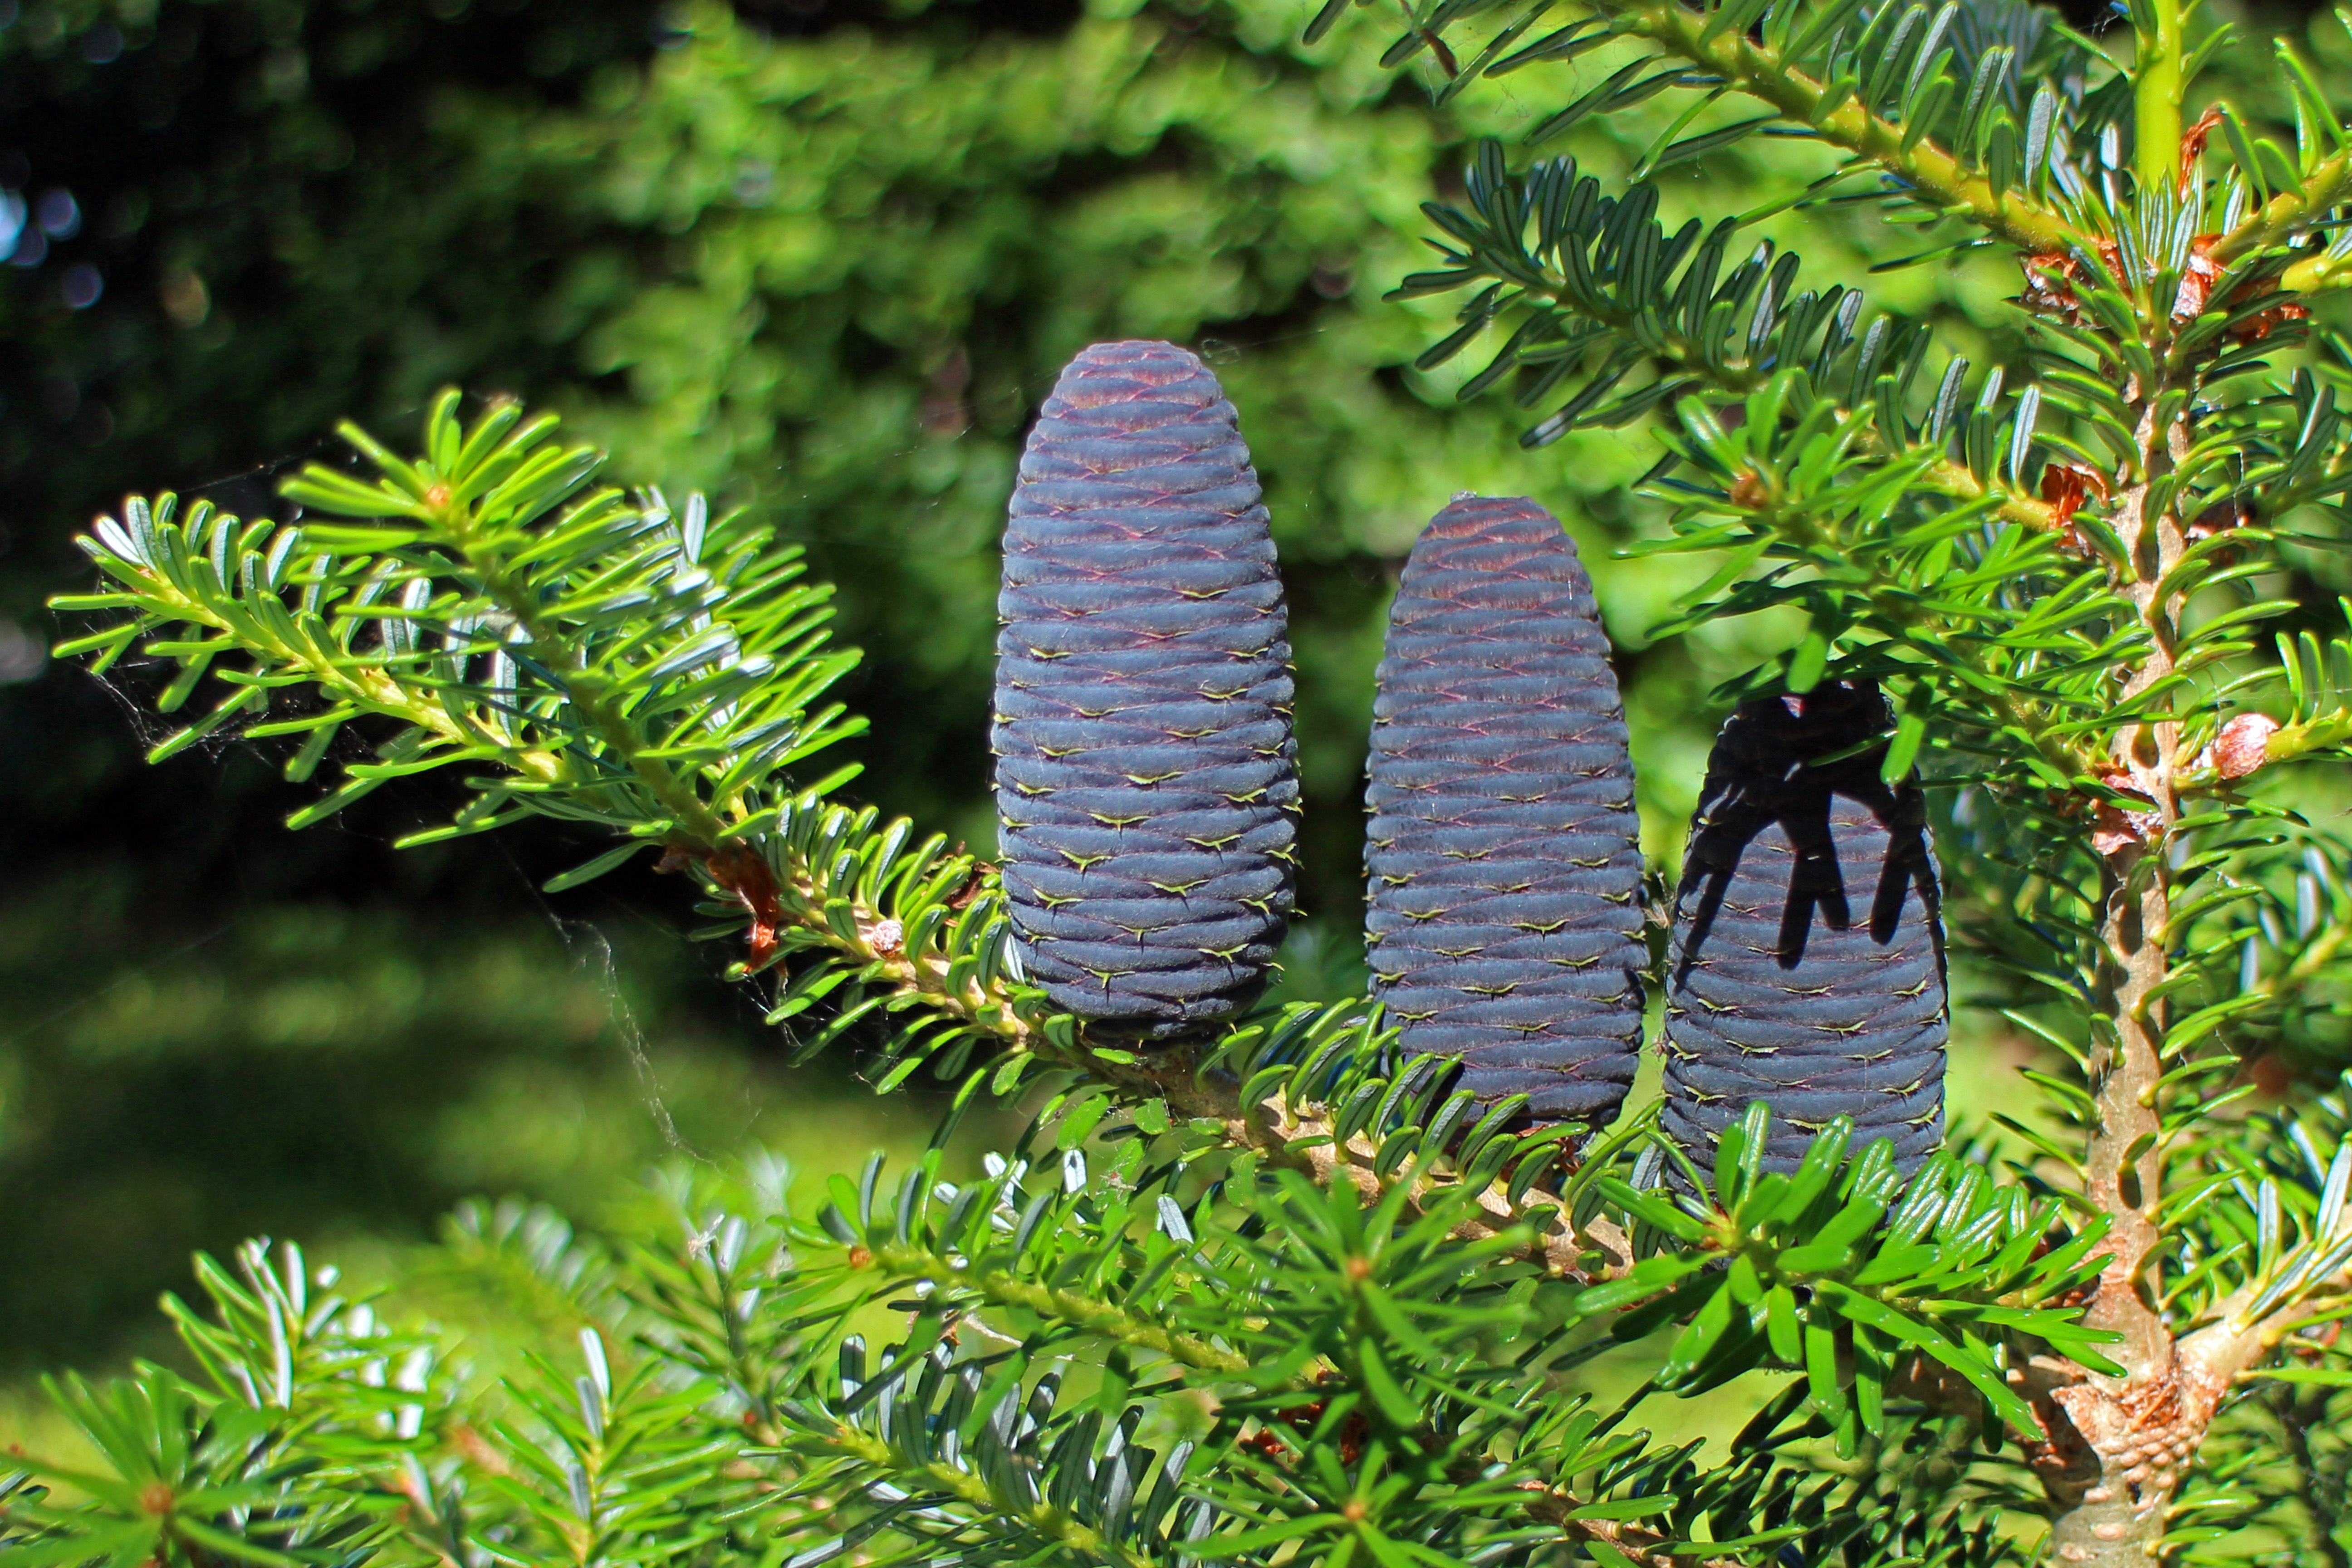
tree, forest, branch, plant, leaf, flower, dark, green, jungle, evergreen, botany, blue, garden, fir, flora, christmas tree, upright, conifer, christmas decoration, tap, spruce, shrub, ecosystem, pine cones, biome, tannenzweig, pine family, woody plant, temperate coniferous forest, land plant